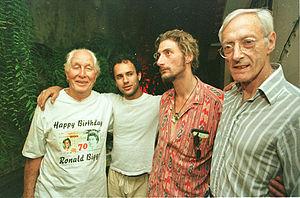
Ronnie Biggs est un bandit anglais célèbre pour avoir participé à l'attaque du train postal Glasgow-Londres le 8 août 1963.
Bruce Reynolds, né le 7 septembre 1931 à The Strand à Londres et mort le 28 février 2013 dans le district londonien de Croydon, est un criminel britannique, connu pour avoir été le cerveau de l'attaque du train postal Glasgow-Londres.